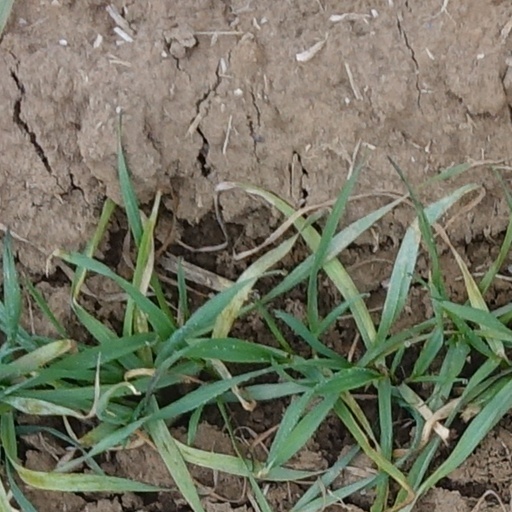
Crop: wheat